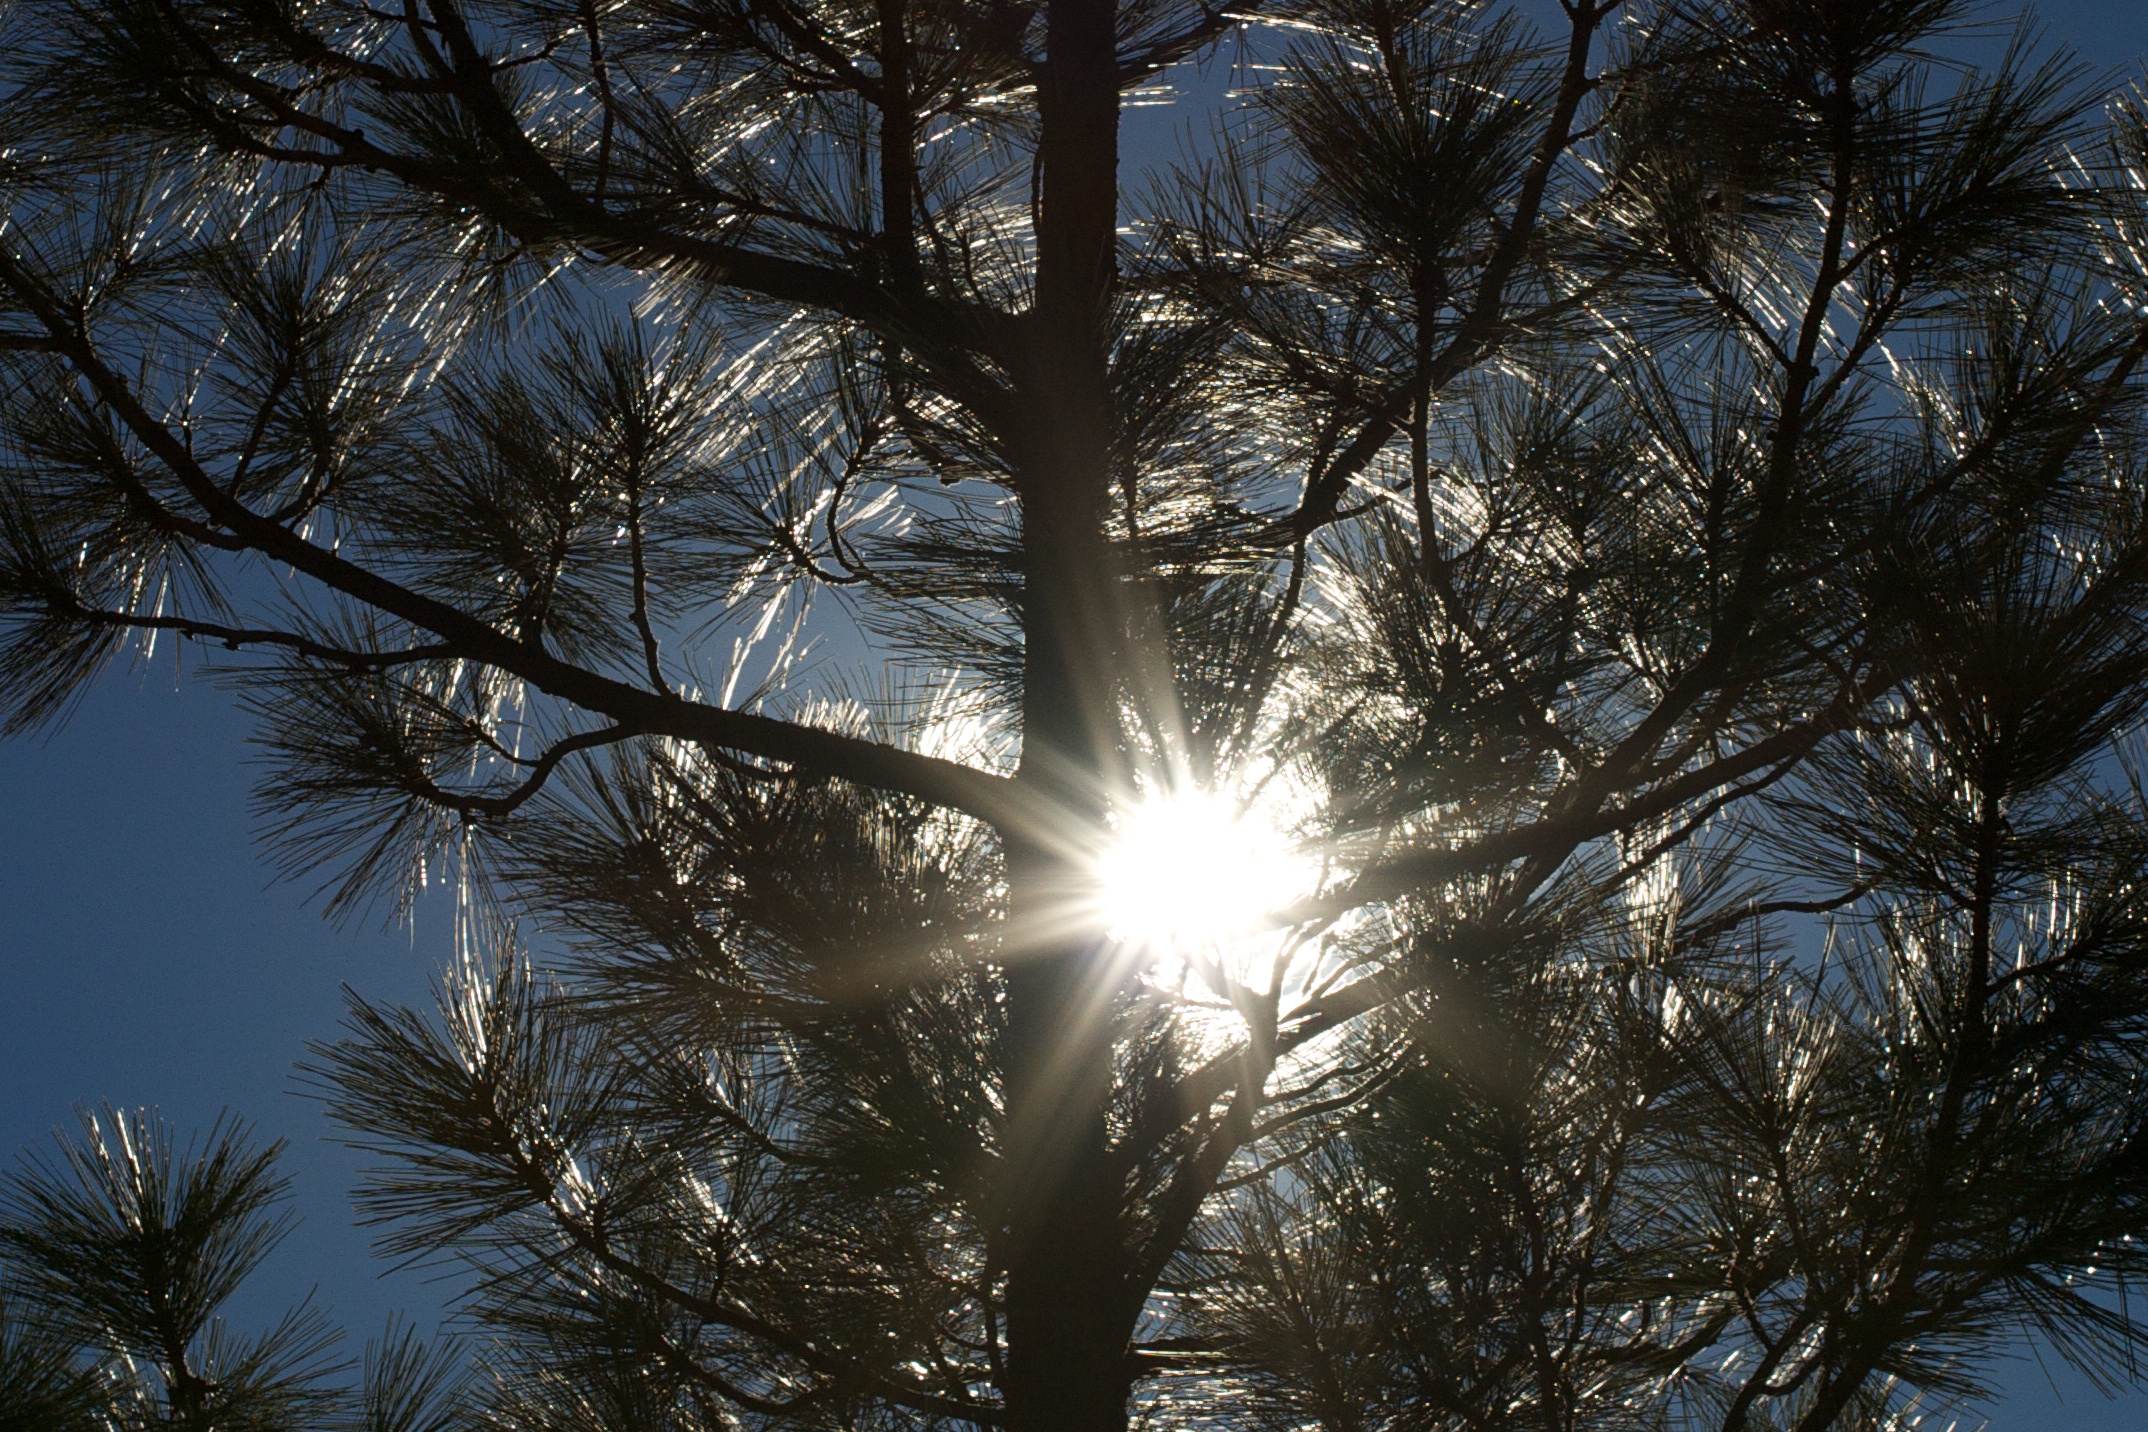
tree, nature, branch, snow, winter, light, plant, sky, sun, night, sunlight, morning, leaf, frost, weather, fir, season, spruce, 2013365, freezing, woody plant